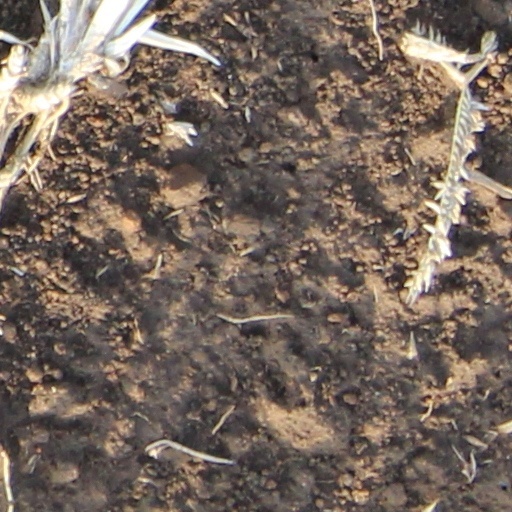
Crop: wheat